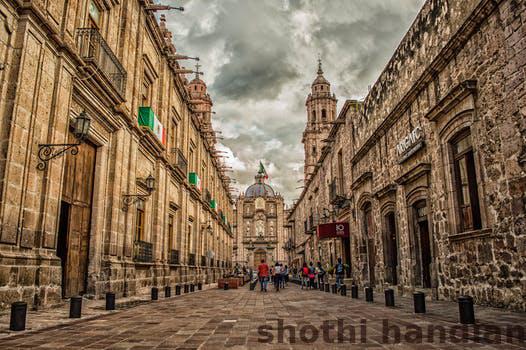
Label: Watermark